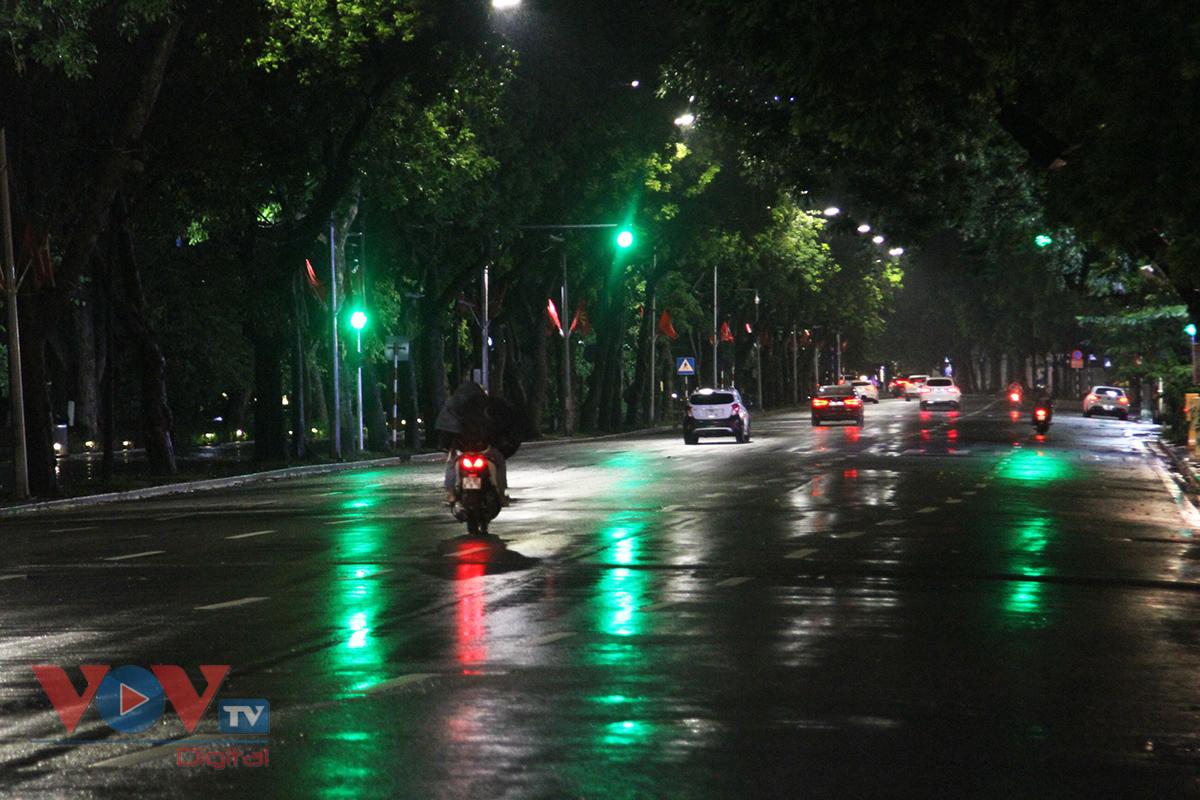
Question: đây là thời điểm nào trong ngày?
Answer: đây là buổi tối